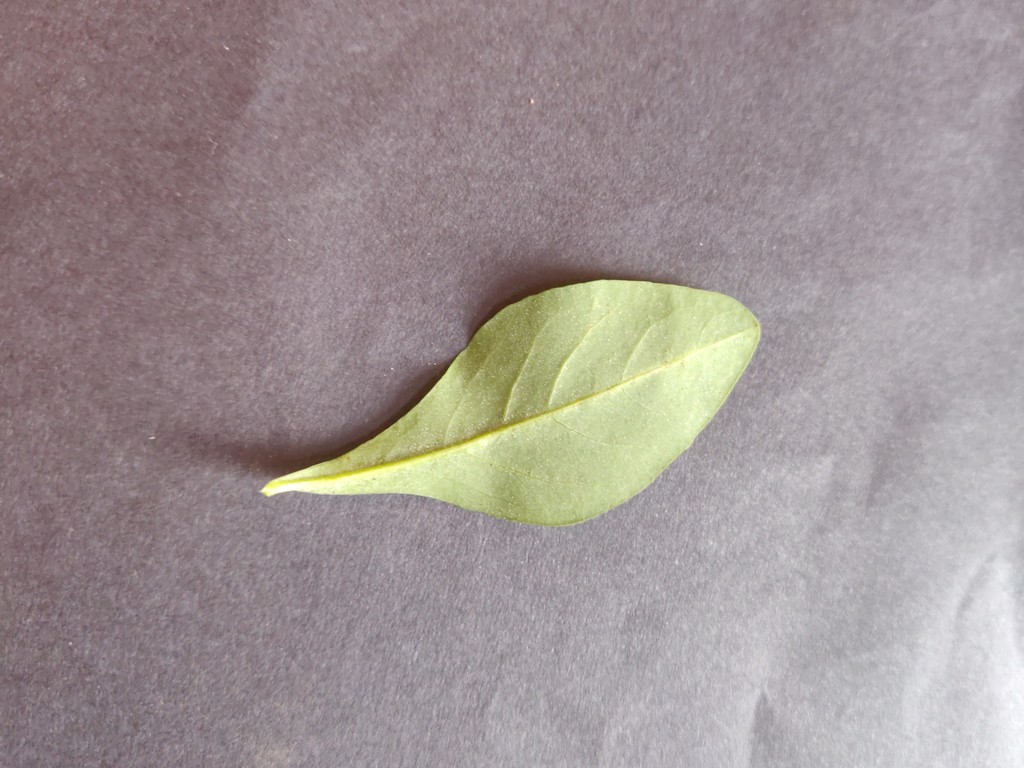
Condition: Healthy
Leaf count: single
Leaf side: back